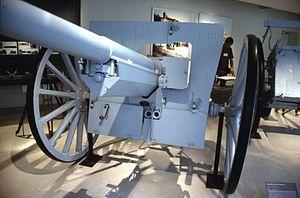
Comte Alexeï Alexeïevitch Ignatiev, né le 14 mars 1877 à Saint-Pétersbourg, mort le 20 novembre 1954 à Moscou, est un major-général et attaché militaire sous l'Empire russe, lieutenant-général et écrivain sous le régime soviétique.
La participation de la Grèce dans les guerres balkaniques est un épisode de l'histoire de la Grèce moderne. Les guerres balkaniques, qui se déroulèrent en deux temps dans les années 1912-1913, permirent au Royaume de Grèce une grande expansion territoriale grâce à ses victoires.